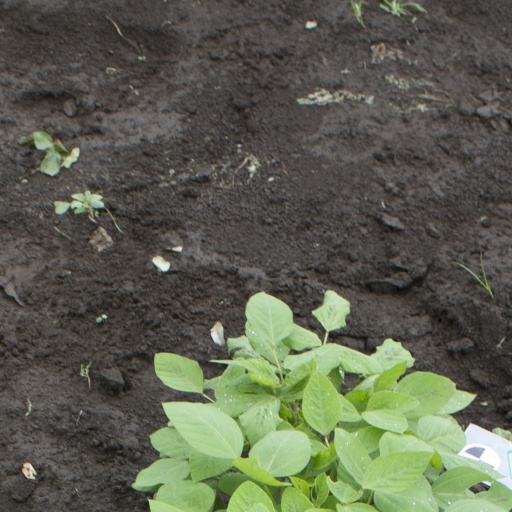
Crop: soybean